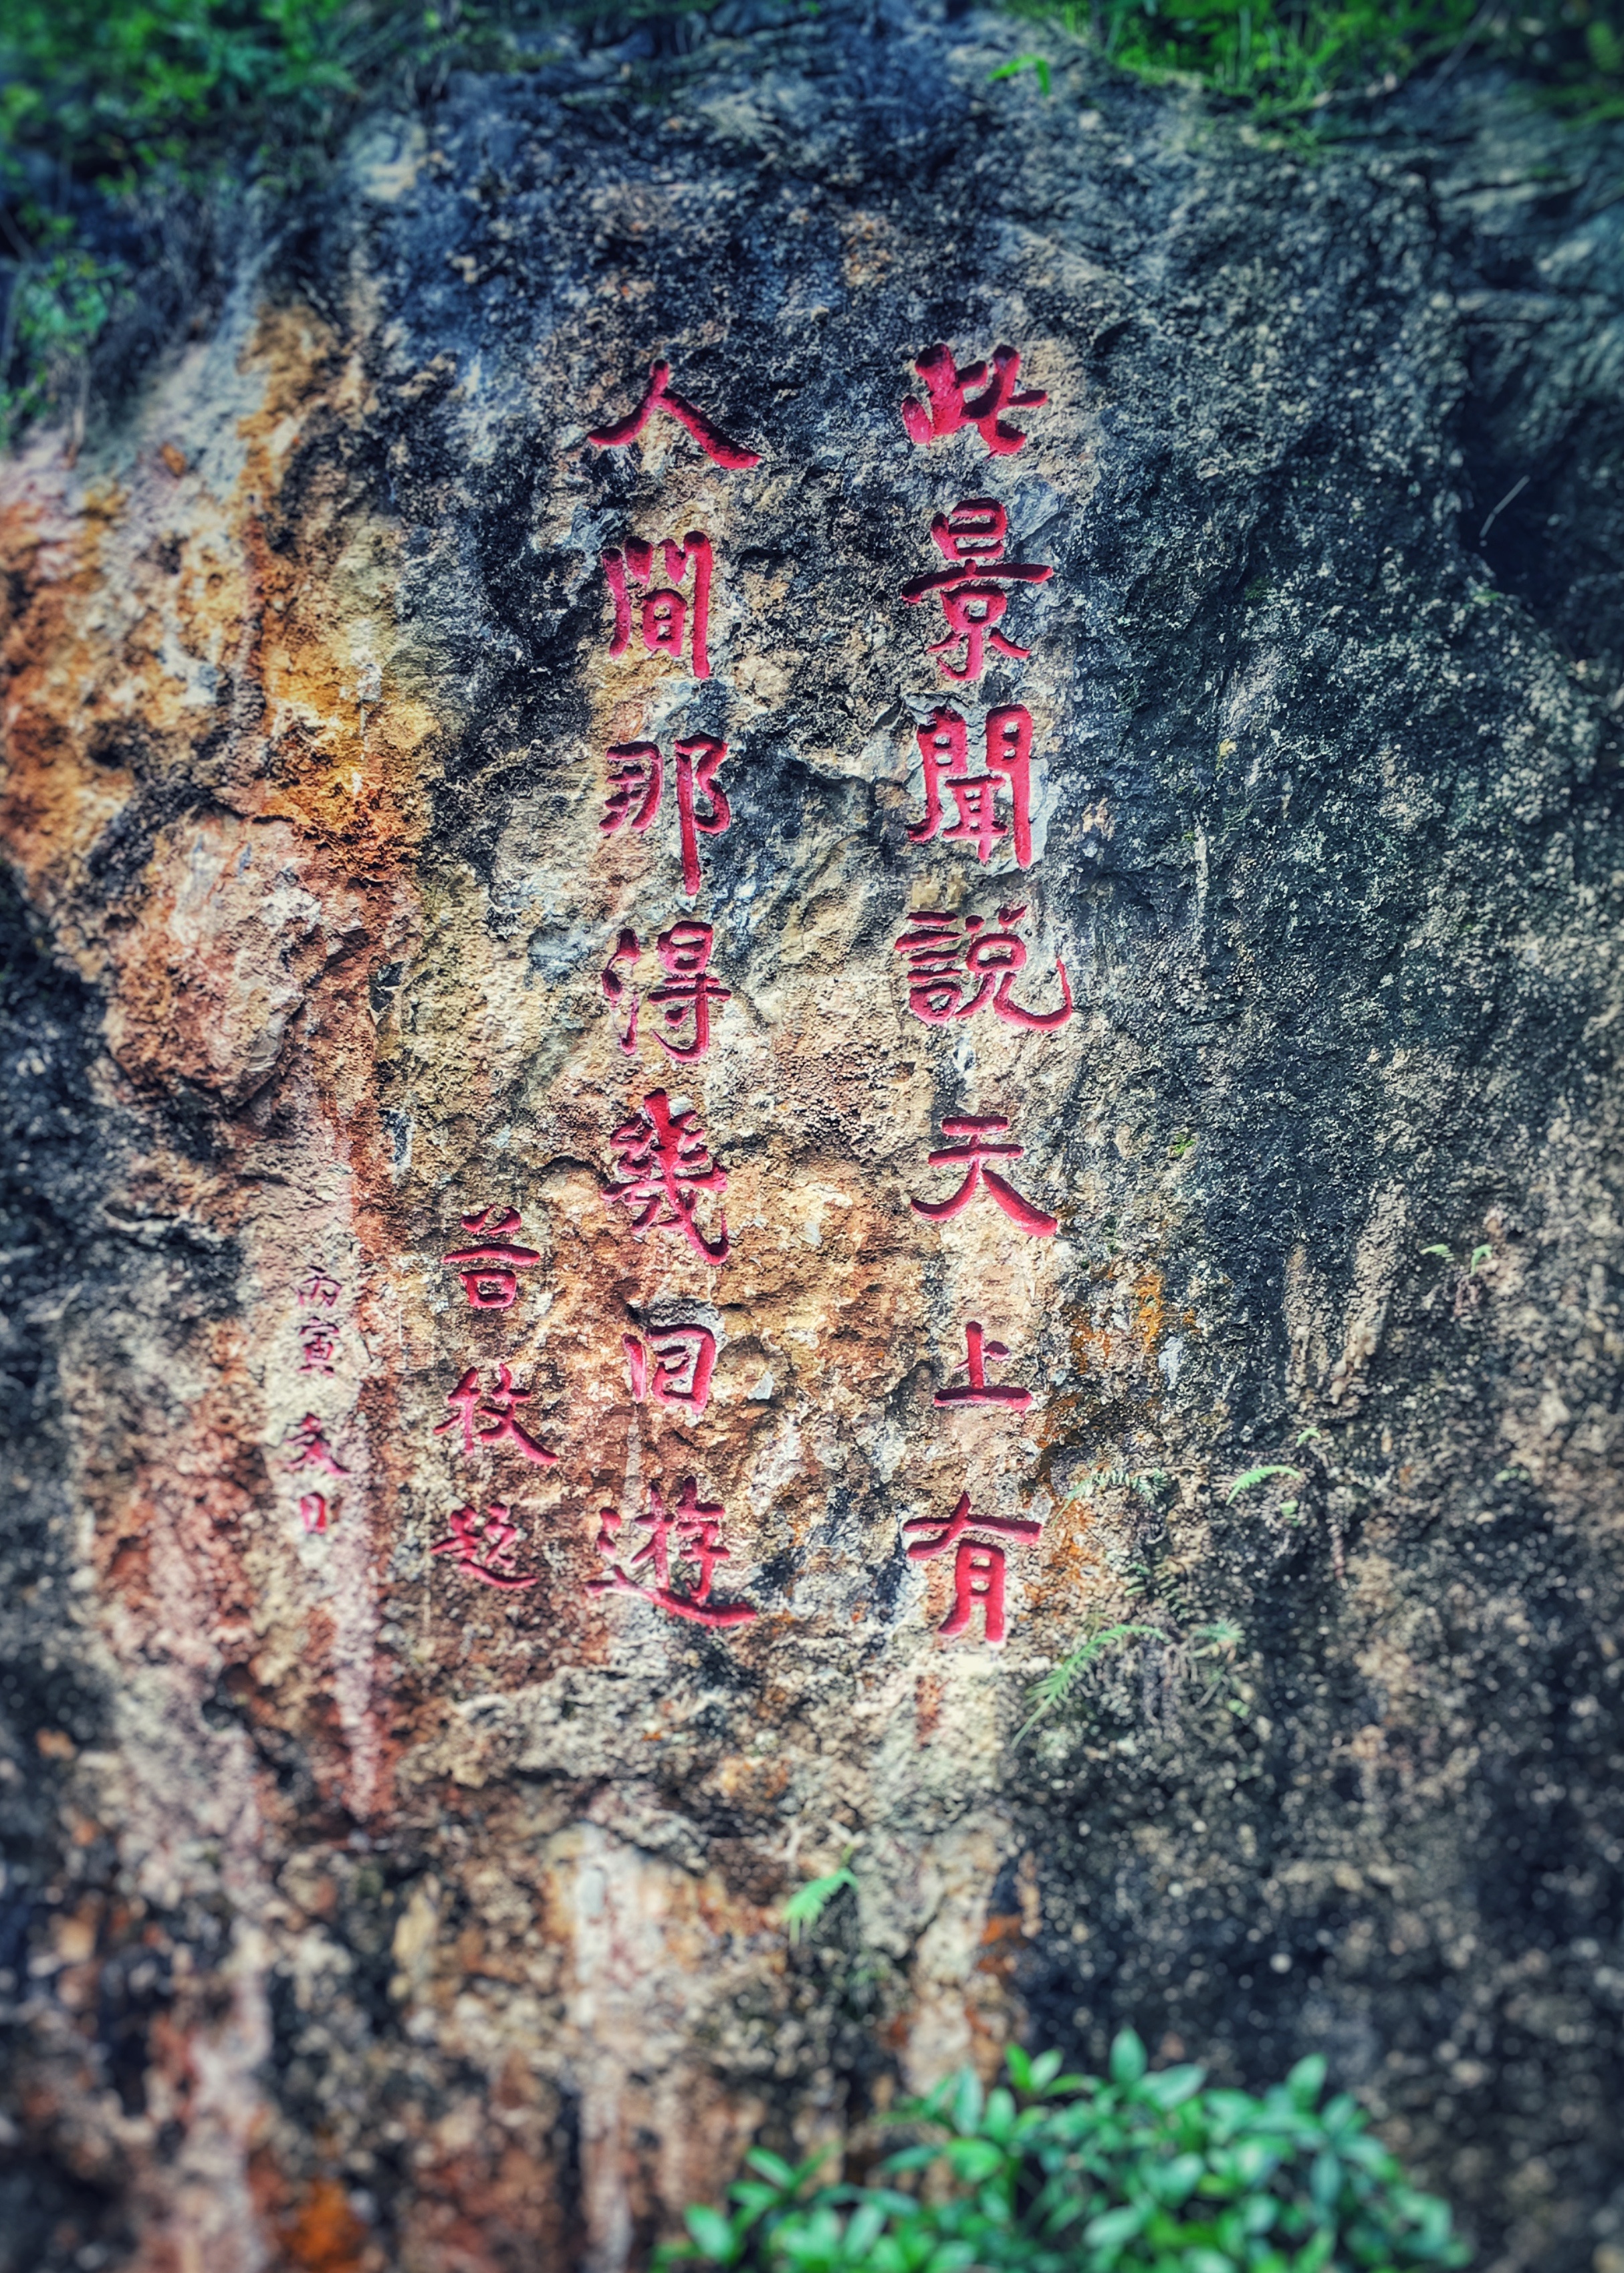
tree, rock, texture, leaf, flower, wall, cliff, art, calligraphy, zhijin county